North City, Shoreline, Washington

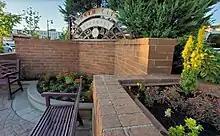
The North City Gateway, on the corner of the neighborhood business district in Shoreline, WA.

North City is a neighborhood within the city of Shoreline, Washington, United States, located north of Seattle. The neighborhood is centered at 15th Avenue N.E. and N.E 175th Street.